Codelco

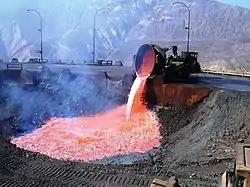
El Teniente in 2005.

Copper has been mined for centuries at Chuquicamata as was shown by the discovery in 1898 of "Copper Man", a mummy dated at about 550 A.D. which was found trapped in an ancient mine shaft by a fall of rock. However mining on any scale did not start until the later years of the 19th century and these early operations mined the high grade veins (10-15% copper) and disregarded the low grade disseminated ore. One attempt was made to process the low grade ore in 1899-1900 by Norman Walker, a partner in La Compañia de Cobre de Antofagasta, but it failed leaving the company deeply in debt.